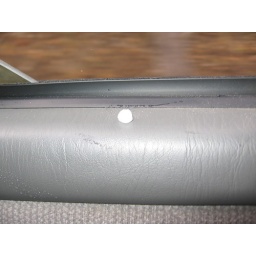
hail the size of a pea, in the stuffy car with the window down